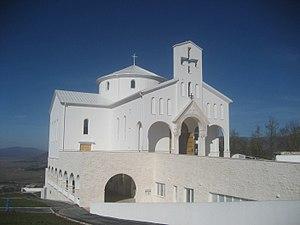
Udbina est un village et une municipalité située dans la région de la Lika et dans le comitat de Lika-Senj, en Croatie. Au recensement de 2001, la municipalité comptait 1 649 habitants, dont 51 % de Croates et 43,36 % de Serbes ; le village seul comptait 735 habitants.